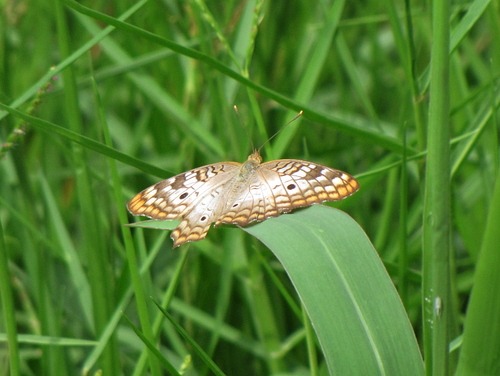
Scientific name: Anartia jatrophae
Common name: White peacock
Family: Nymphalidae
Order: Lepidoptera
Pollinator type: Primary pollinator
Habitat: Gardens, parks, and open areas
Geographic range: Southern United States to Argentina
Conservation status: Least Concern